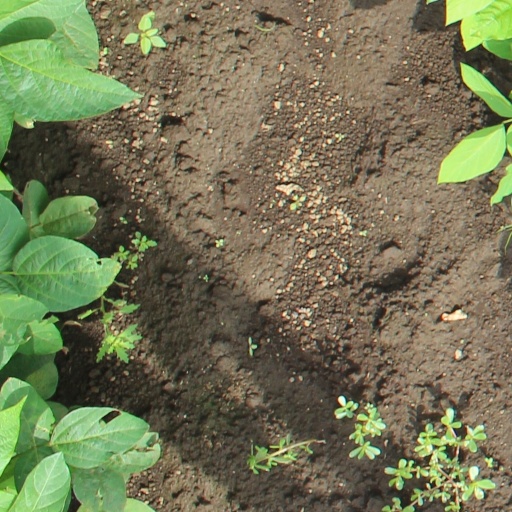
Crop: soybean